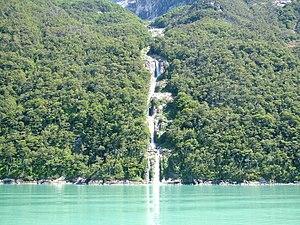
Le seno Última Esperanza ou fjord Última Esperanza est un fjord qui s'étend de l'embouchure du fjord Eberhard jusqu'au pieds du Monte Balmaceda, dans le bassin de Magallanes. Le navigateur Juan Ladrillero lui donna ce nom en 1557, car il pensait que c'était pour lui sa « dernière chance » d'atteindre le détroit de Magellan. Cependant, il allait trouver une voie sans issue et un glacier.